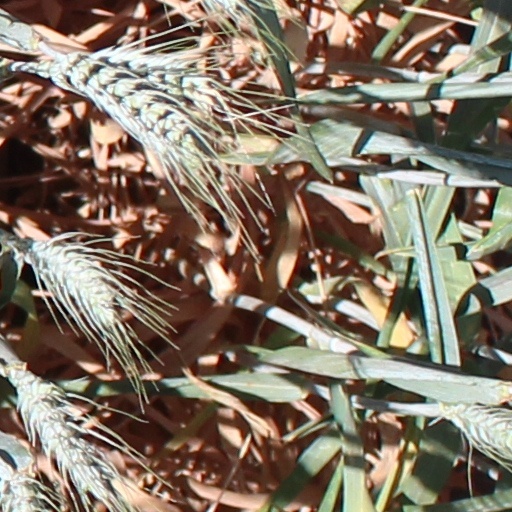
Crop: wheat